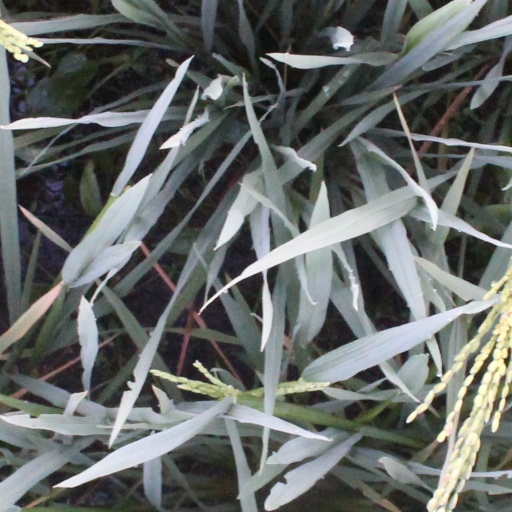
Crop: rice